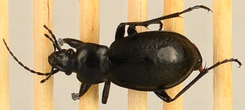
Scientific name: Carabus taedatus
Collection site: Niwot Ridge NEON (NIWO), plot NIWO_013